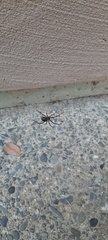
Species: Lactrodectus_hesperus